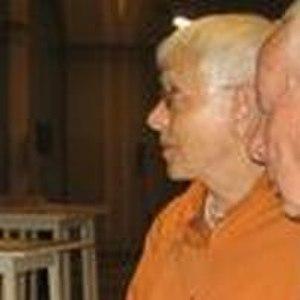
Yvonne Dold-Samplonius est une mathématicienne et historienne des mathématiques néerlandaise, elle travaille en particulier sur les mathématiques islamiques du Moyen Âge.